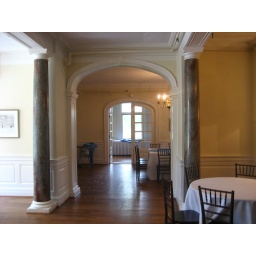
standing in the French doors &amp;quot;mini&amp;quot; room to the left